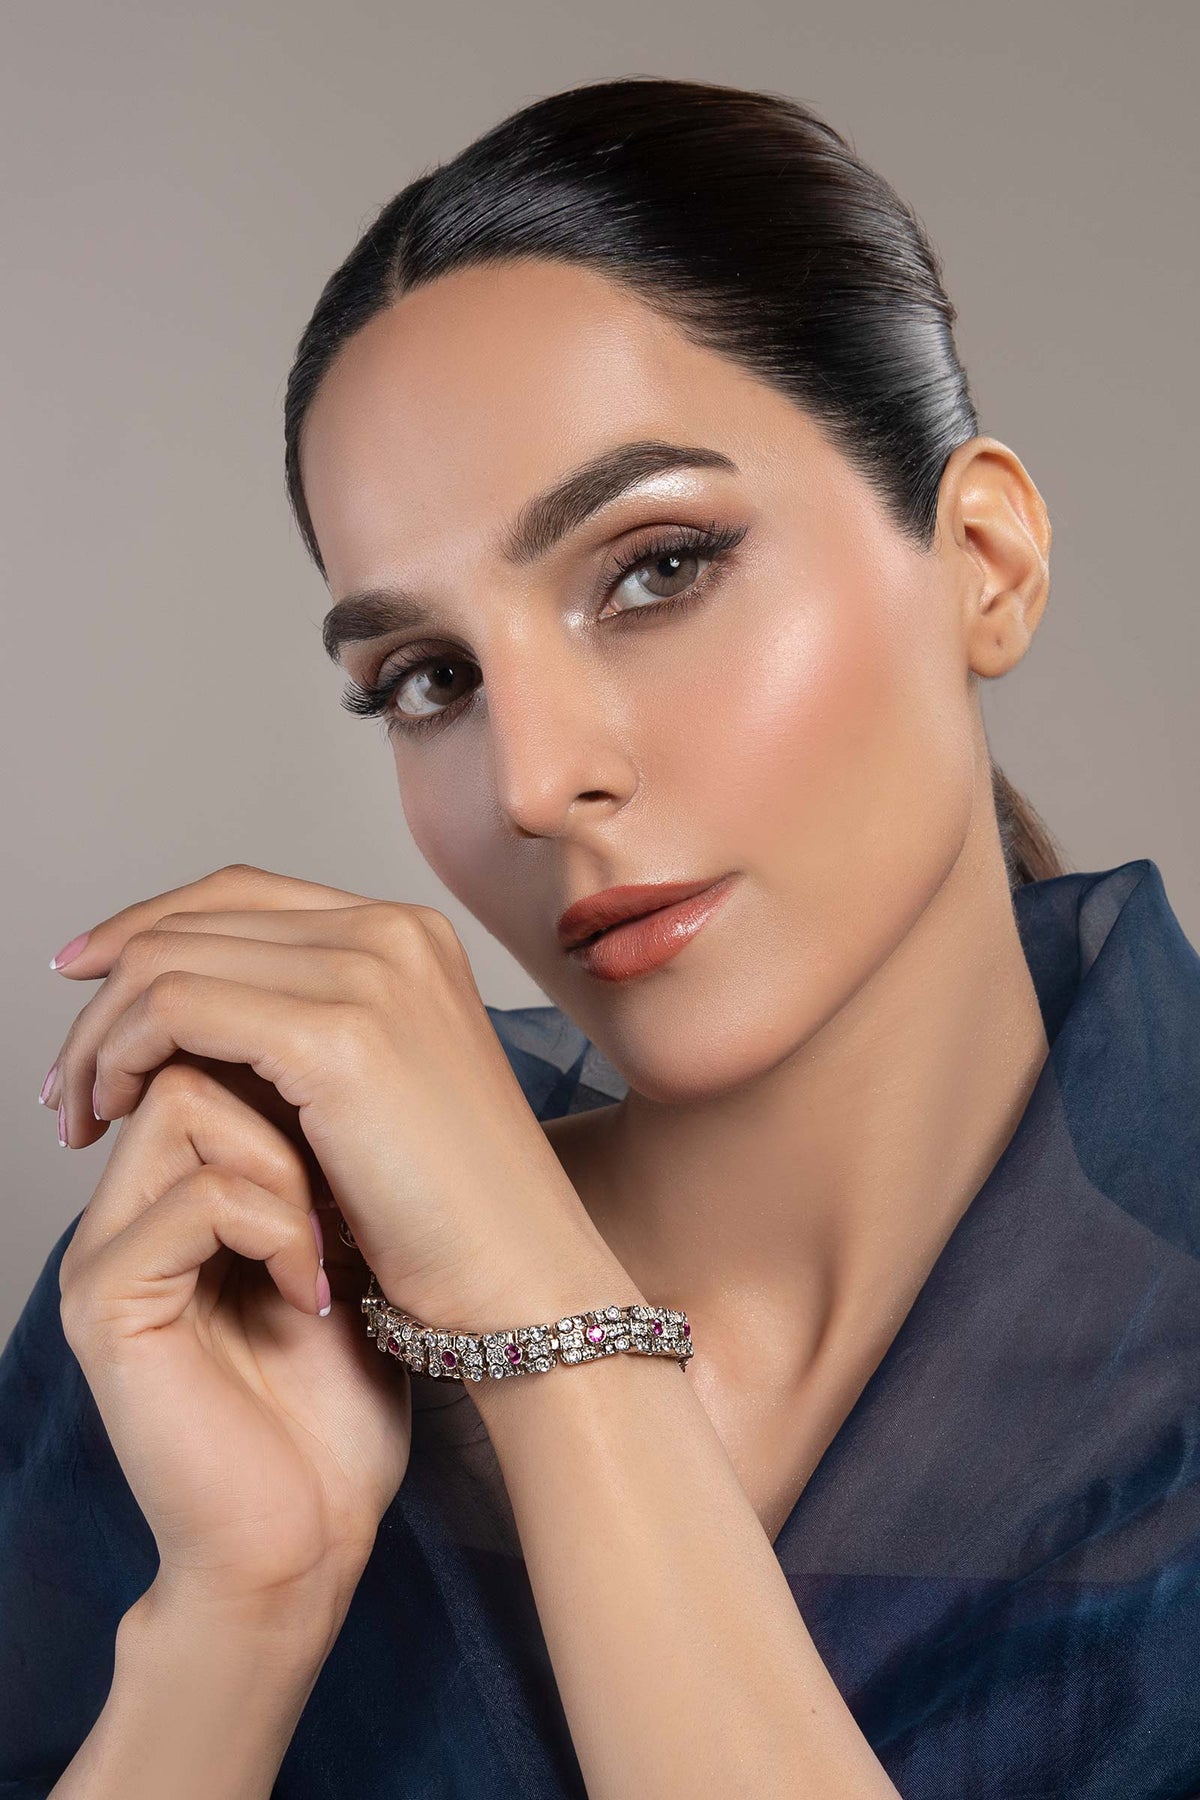
blue silver diamond bracelet